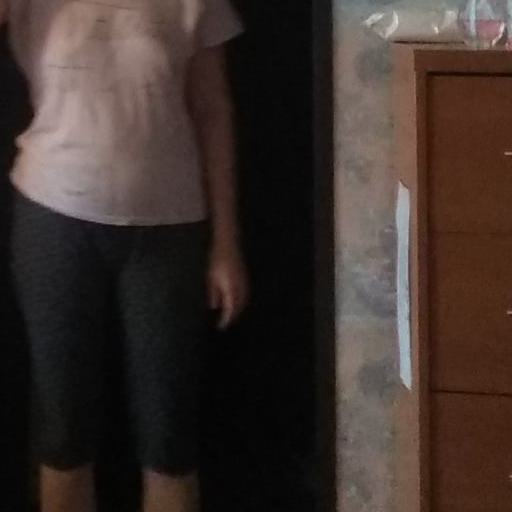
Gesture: no_gesture